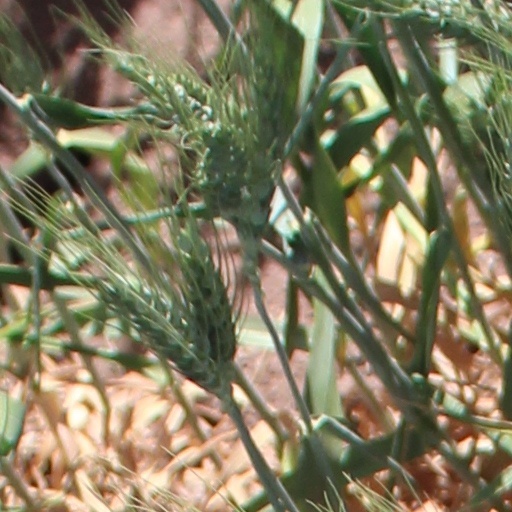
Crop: wheat